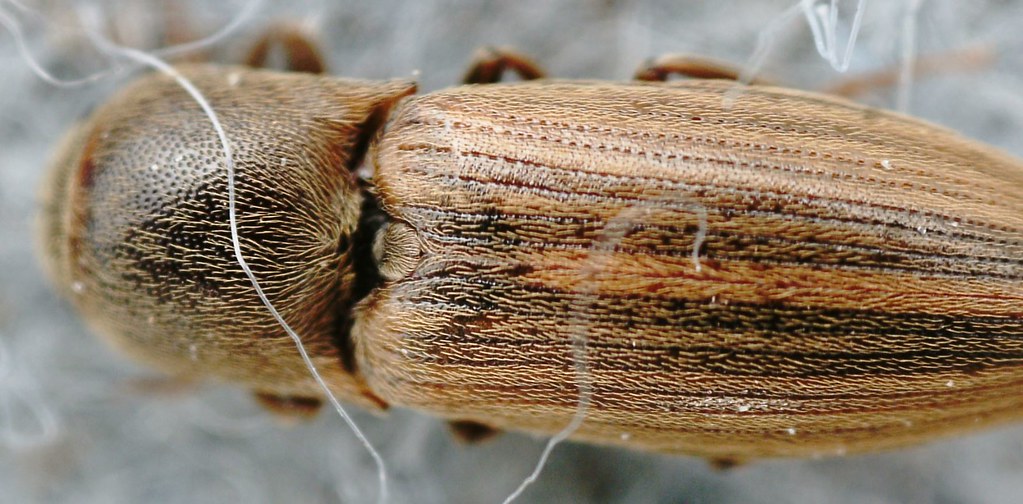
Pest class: clickbeetles_wireworms